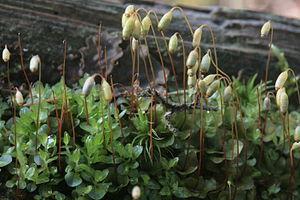
Rhizomnium est un genre de Bryophytes, éventuellement aquatiques, de la famille des Mniaceae.
Rhizomnium punctatum est une espèce de Bryophytes, éventuellement aquatiques, de la famille des Mniacées.